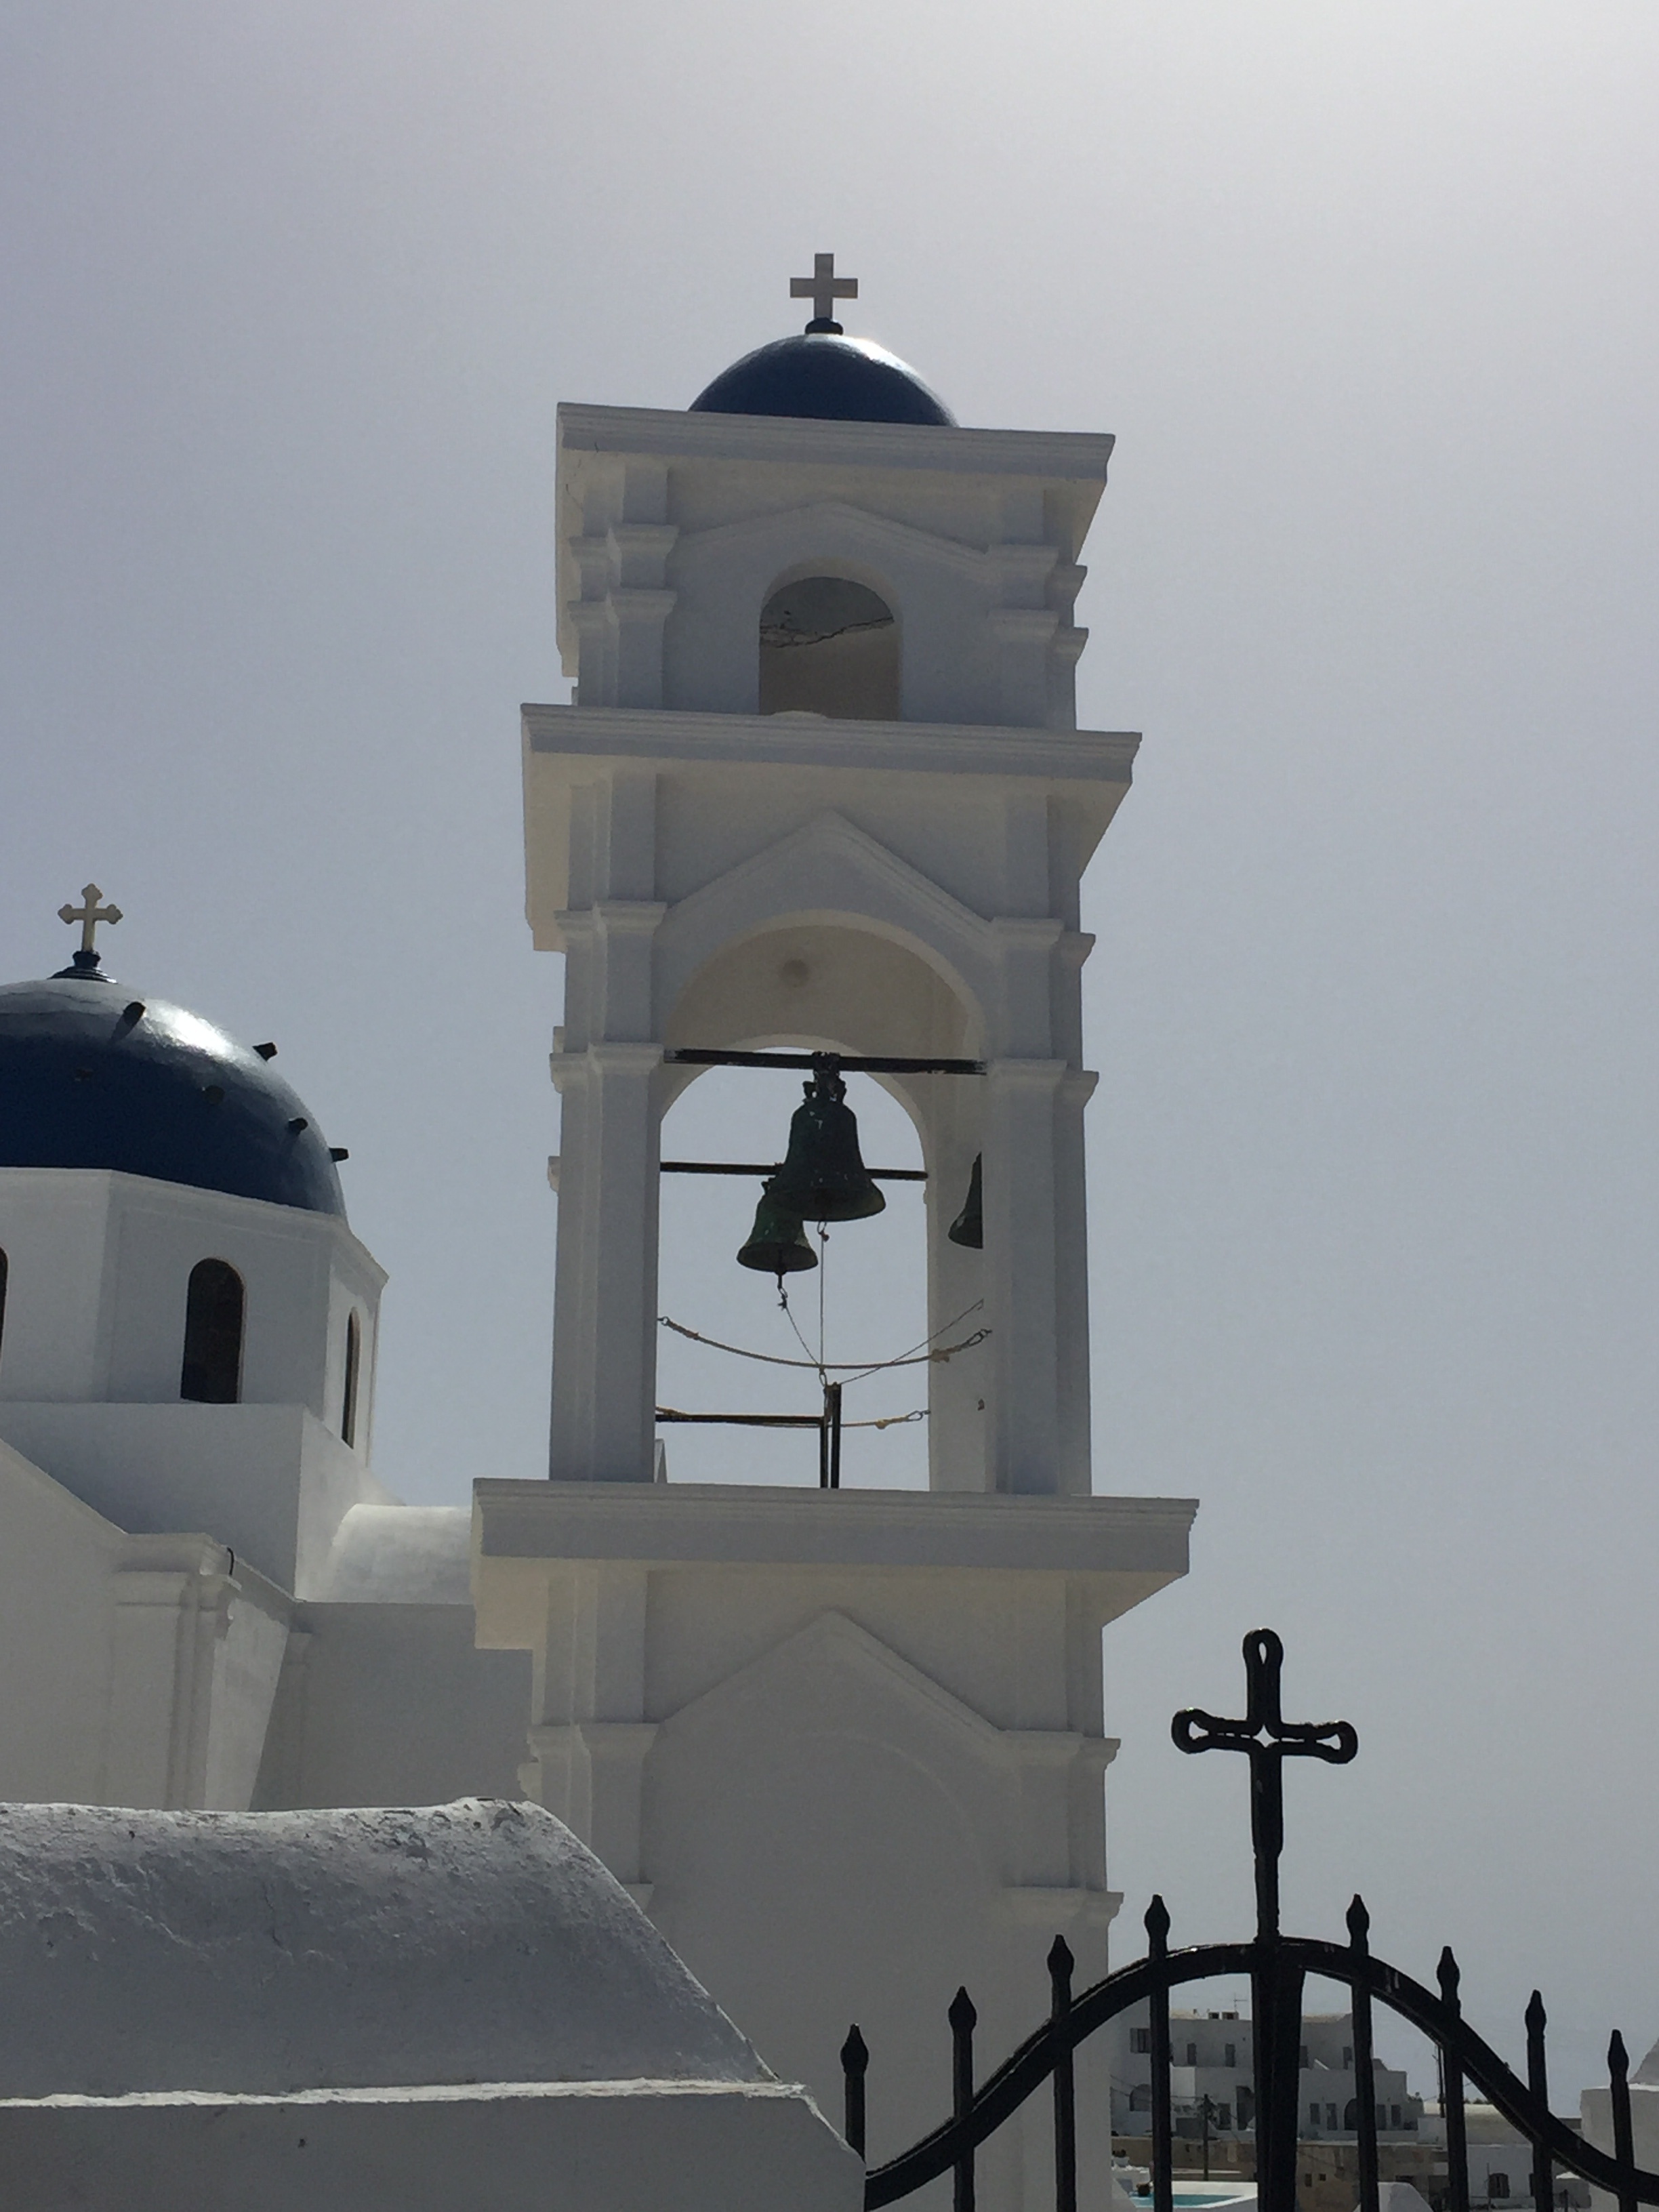
ocean, lighthouse, tower, island, landmark, place of worship, clock tower, church bell, bell tower, white building, santorini, hotel, steeple, greece, greek island, control tower